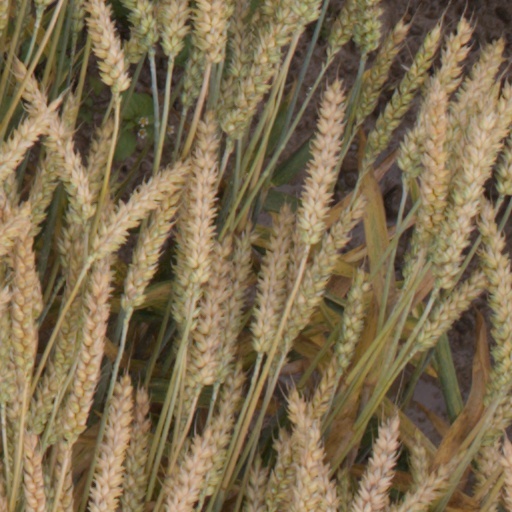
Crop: wheat